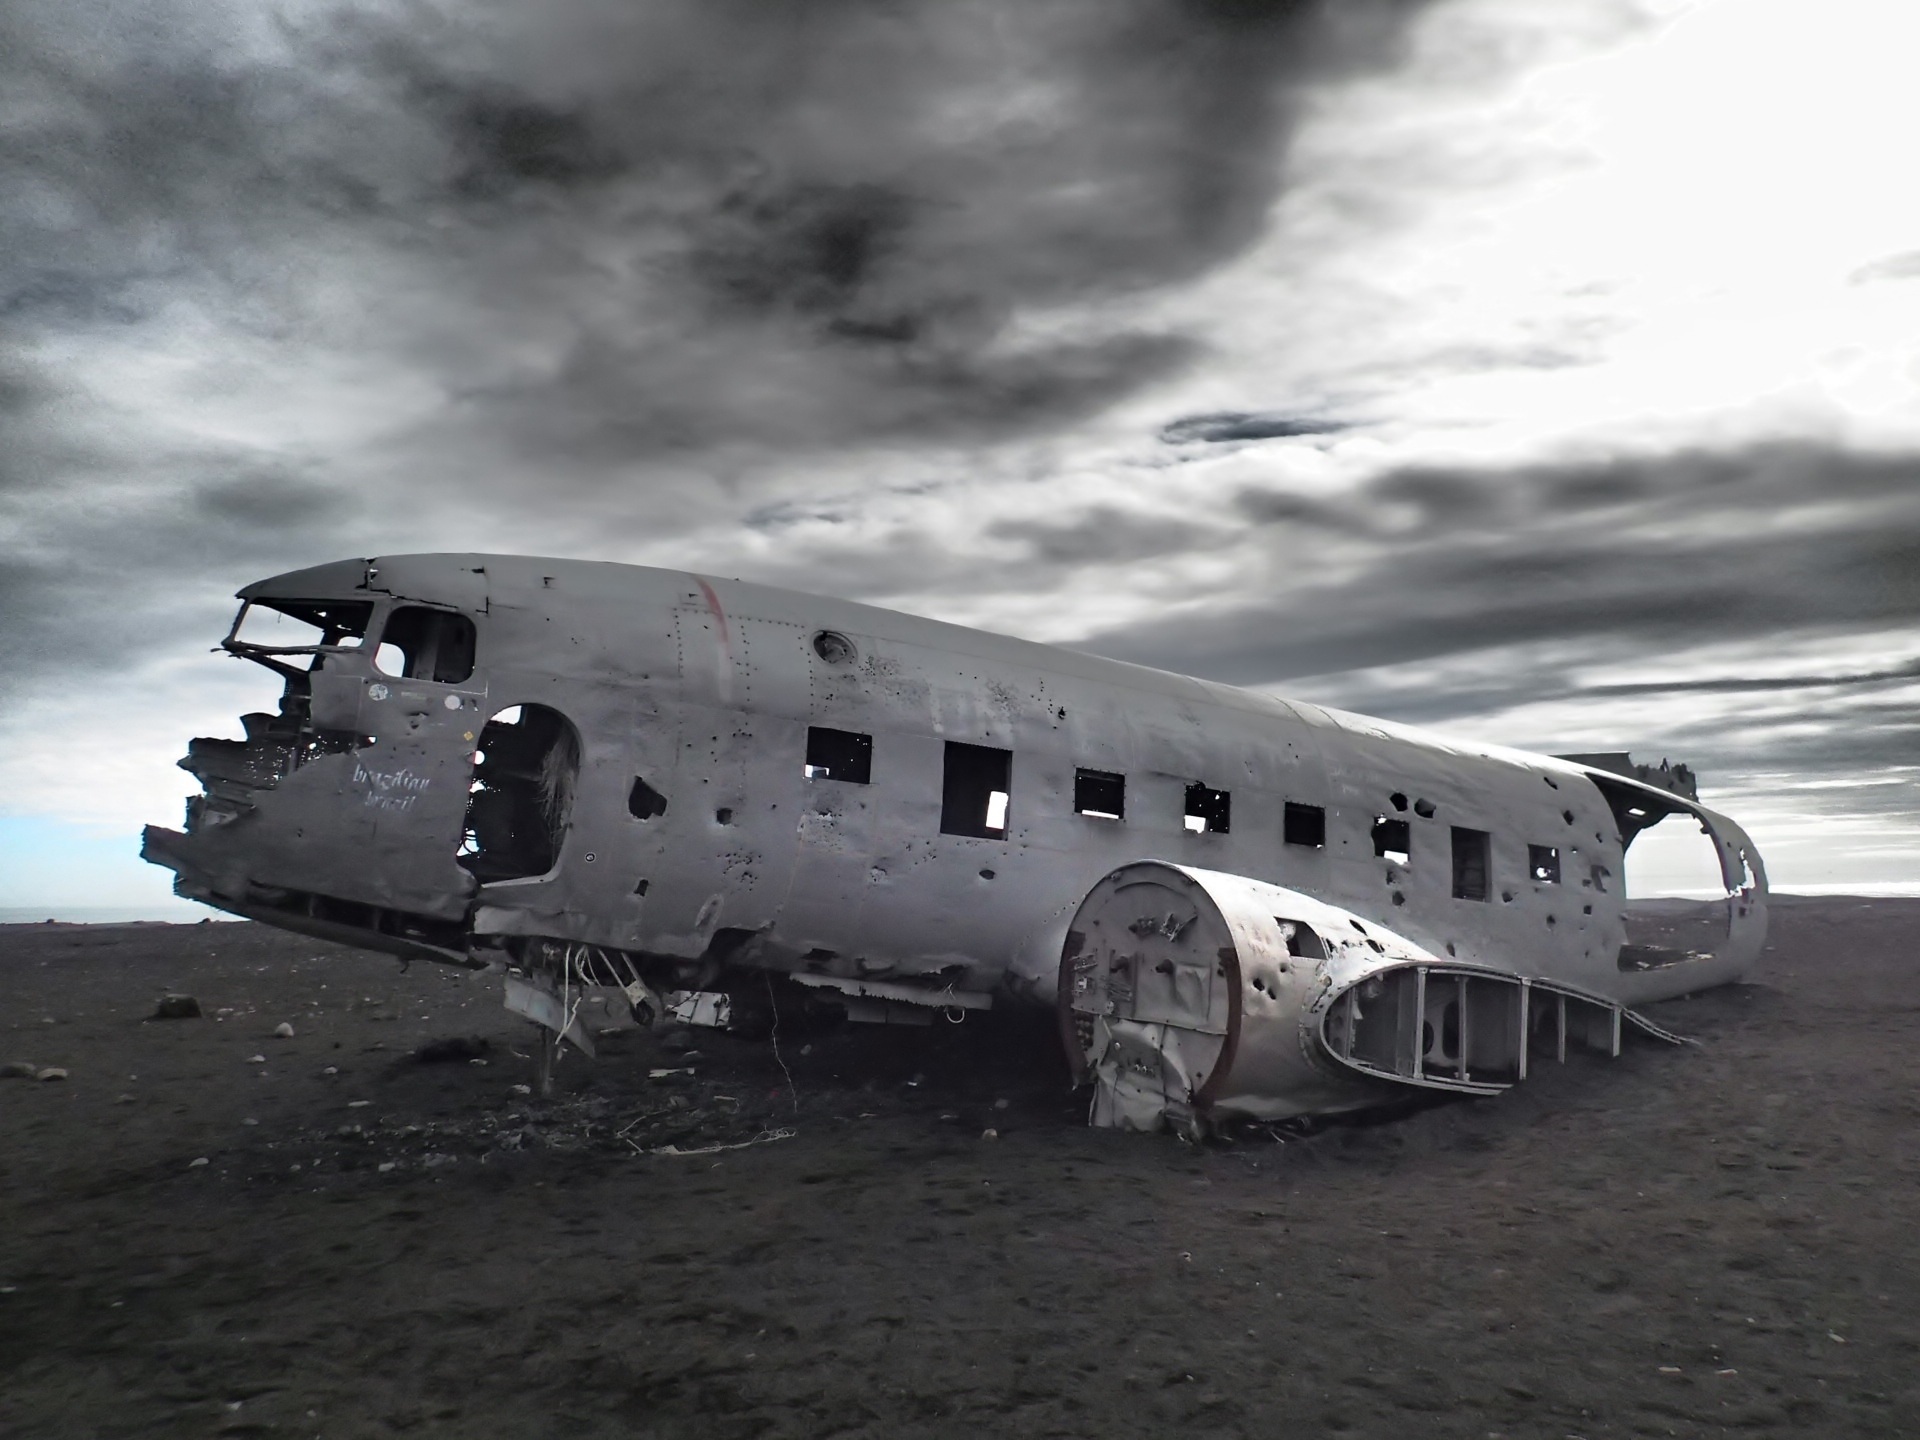
landscape, airplane, plane, aircraft, vehicle, airline, aviation, abandoned, wreckage, airliner, icelandic, wreck, military aircraft, atmosphere of earth, aircraft engine